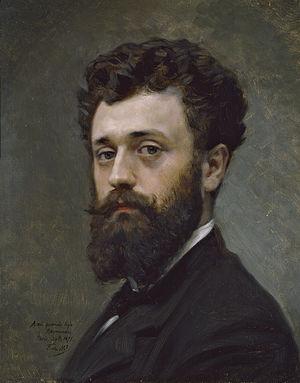
Raimundo de Madrazo y Garreta, né à Rome le 24 juillet 1841 et mort à Versailles le 15 septembre 1920, est un peintre réaliste académique espagnol du XIXᵉ siècle, apprécié de la société mondaine de son époque.